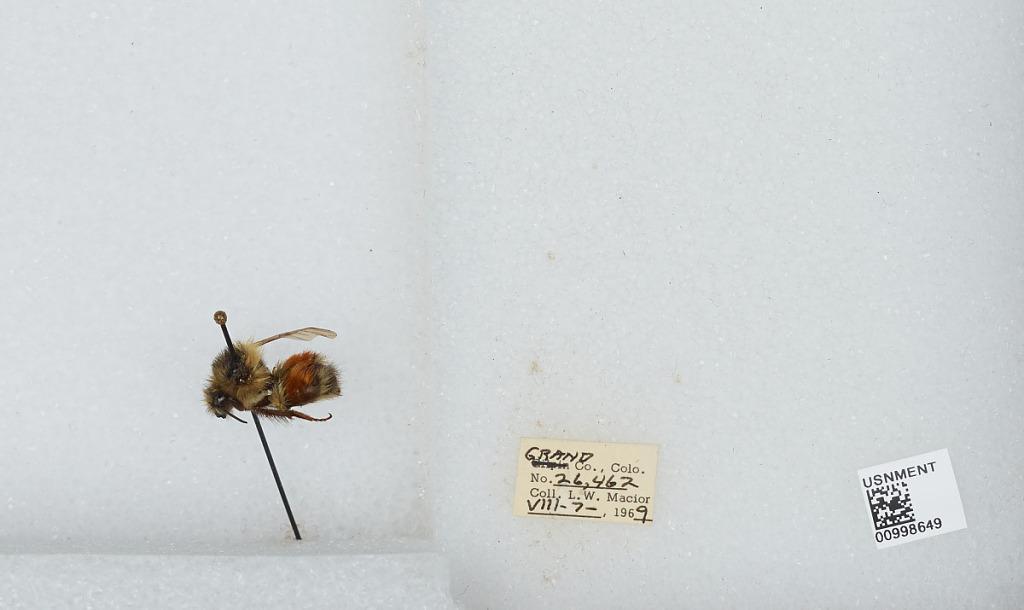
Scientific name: Bombus (Pyrobombus) melanopygus Nylander
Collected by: L. Macior
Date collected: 1969-8-7
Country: United States
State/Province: Colorado
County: Grand
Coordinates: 40.073, -106.103